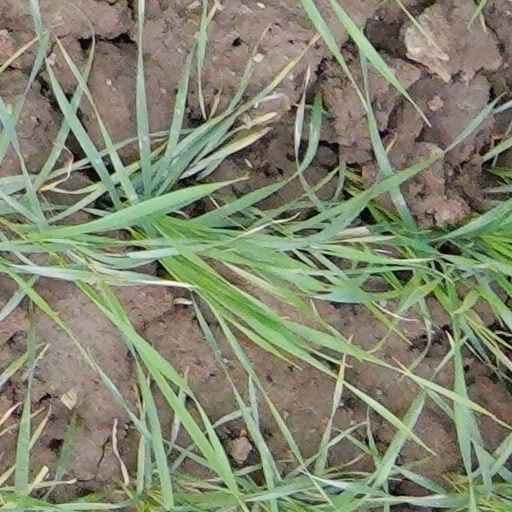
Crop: wheat